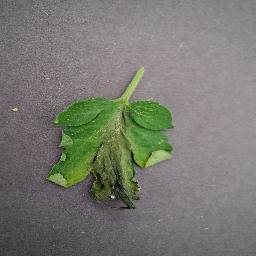
Label: Tomato___Late_blight